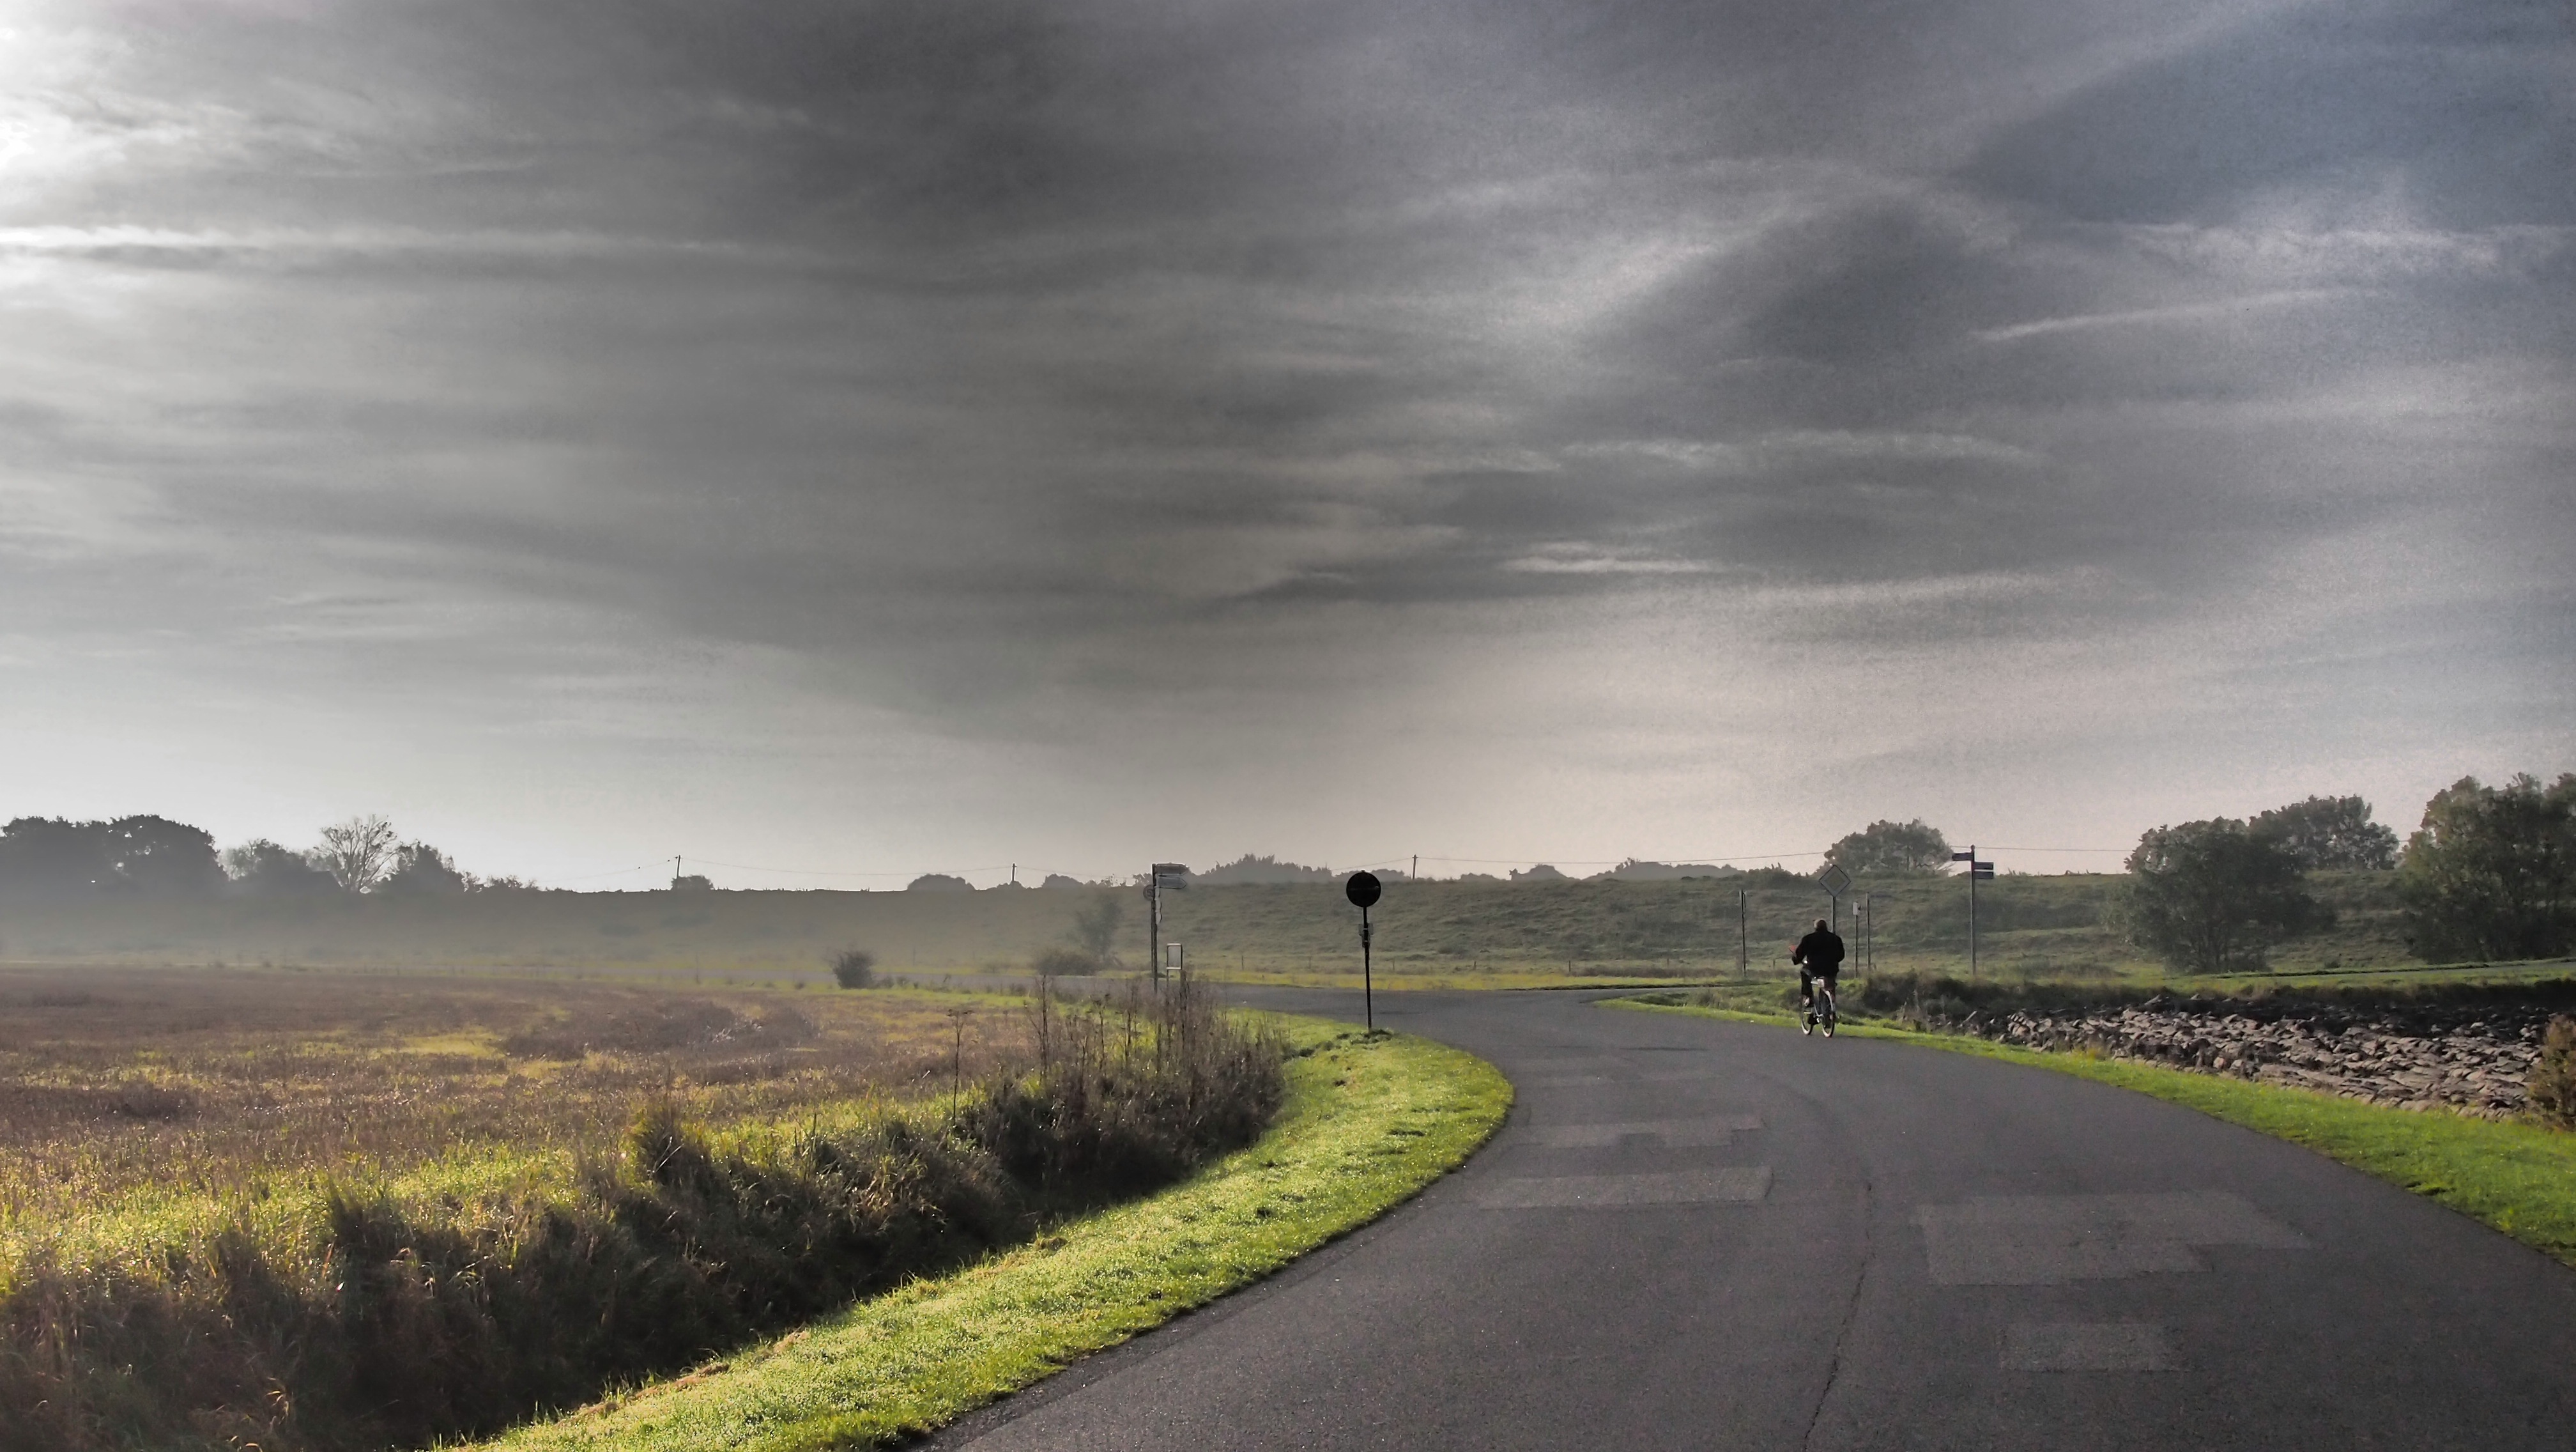
landscape, coast, nature, horizon, cloud, sky, road, mist, field, prairie, sunlight, morning, bike, dawn, dusk, weather, storm, holiday, plain, infrastructure, mood, north sea, east frisia, rural area, meteorological phenomenon, atmospheric phenomenon